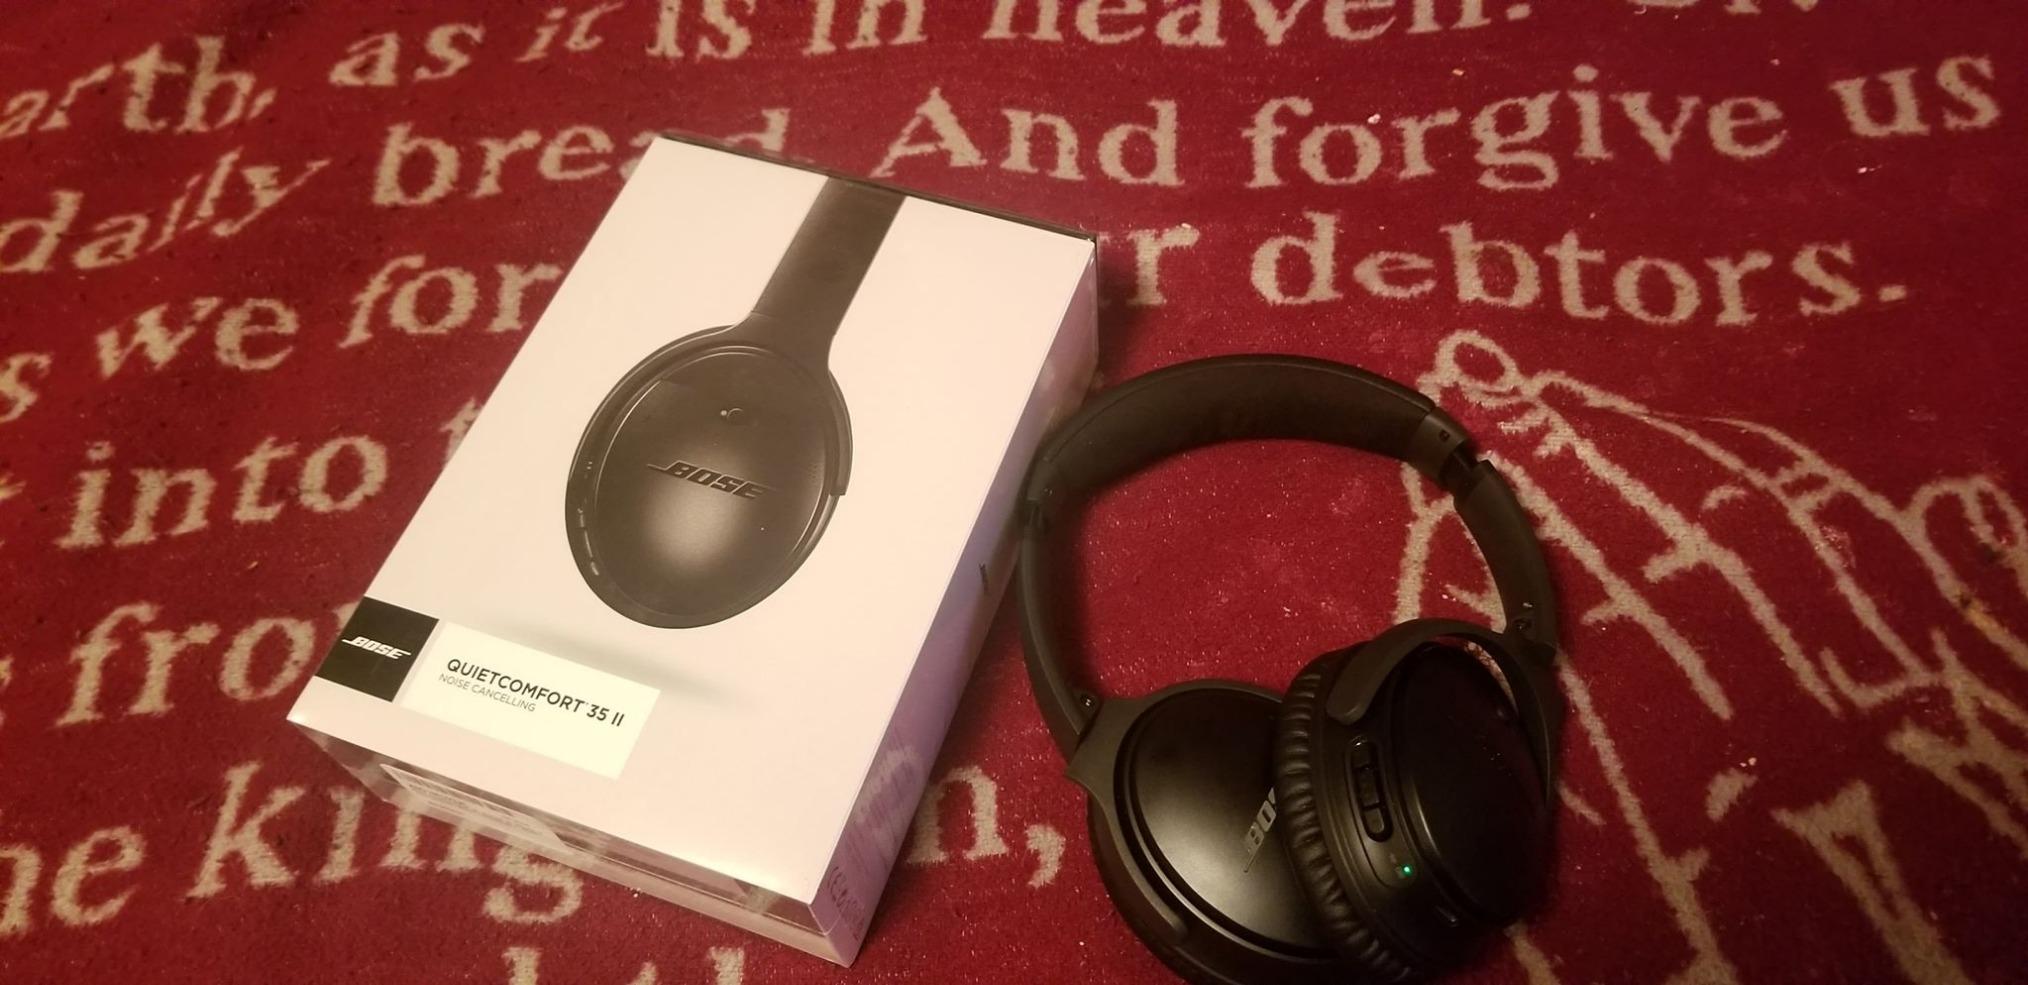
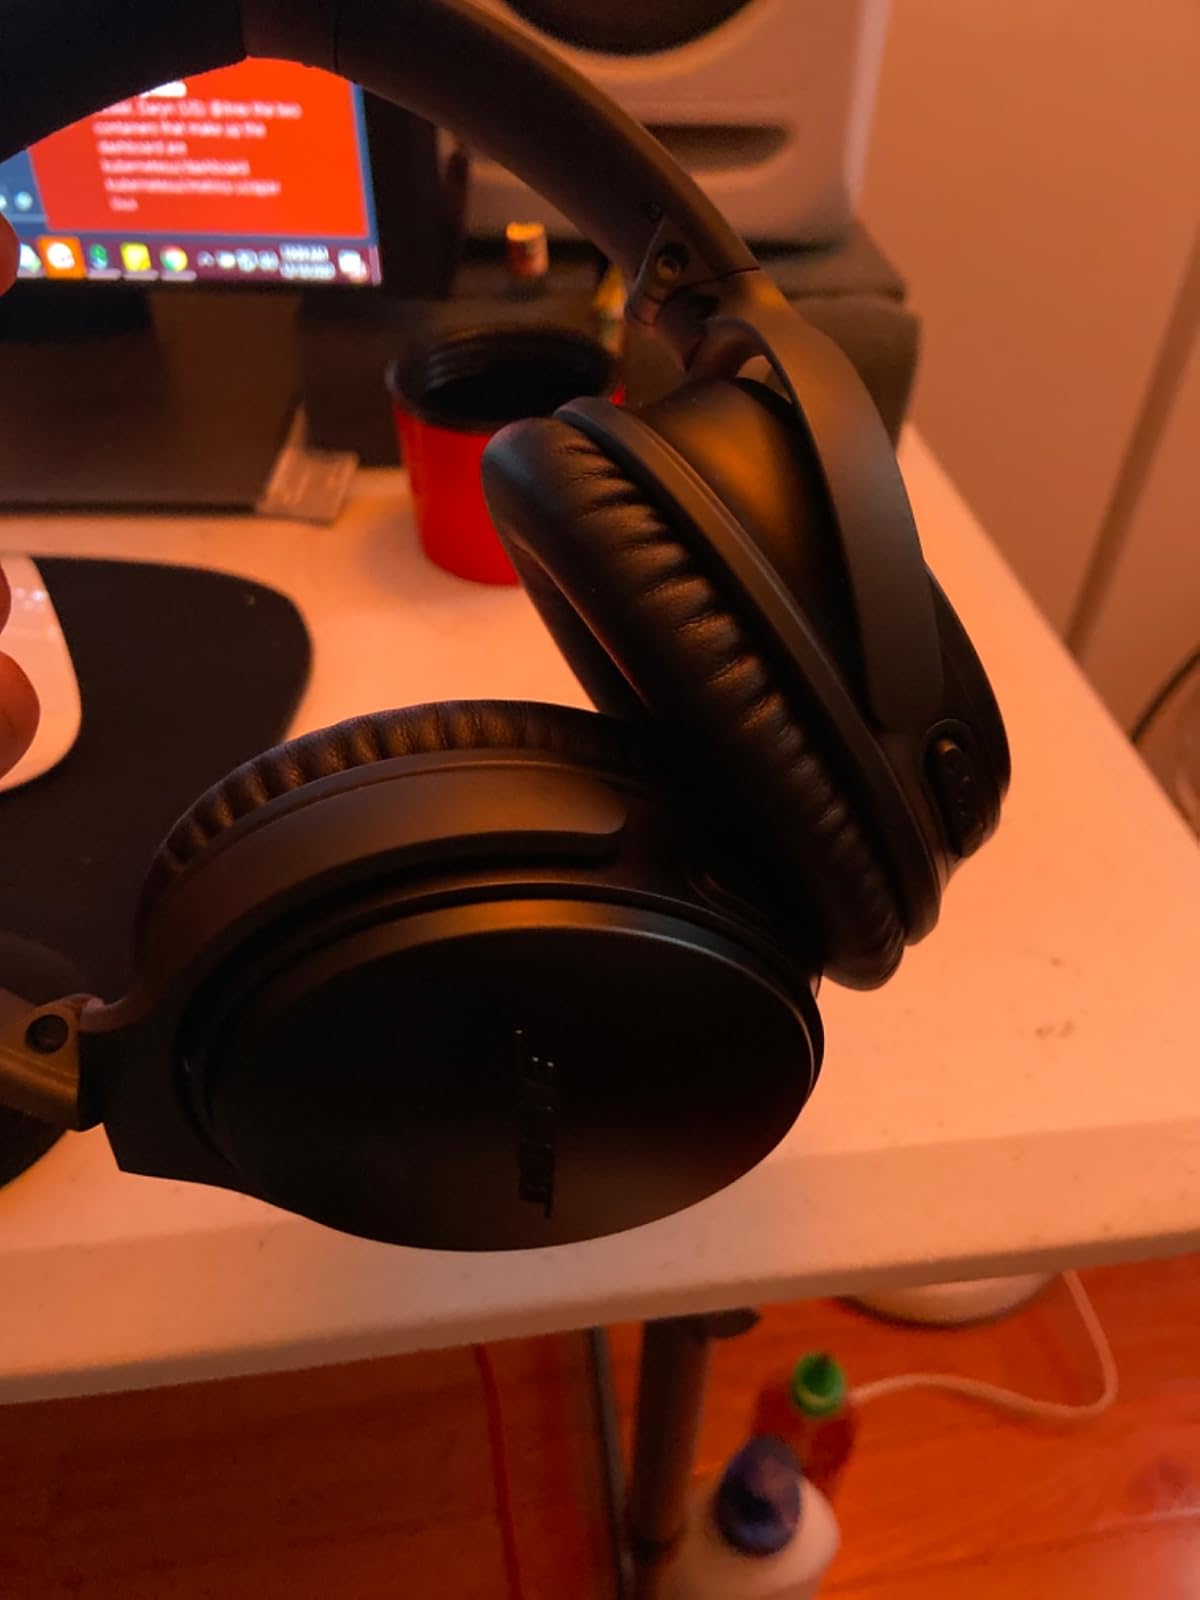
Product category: headphones
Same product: yes